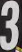
Number: 3